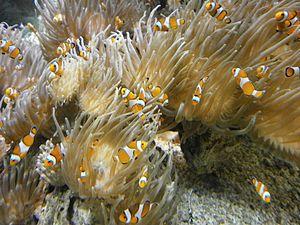
Ces poissons clown en symbiose avec leurs anémones ont été photographiés dans un aquarium du Musée Océanographique de Monaco.